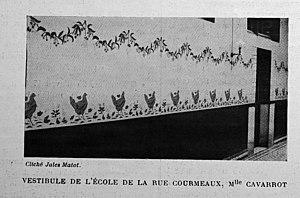
publié dans le ""Bulletin de l'œuvre des voyages scolaires""."
Marie-Clémence Fouriaux est une infirmière, institutrice et directrice d'école française. Héroïne de la Première Guerre mondiale, elle est aussi une militante politique.